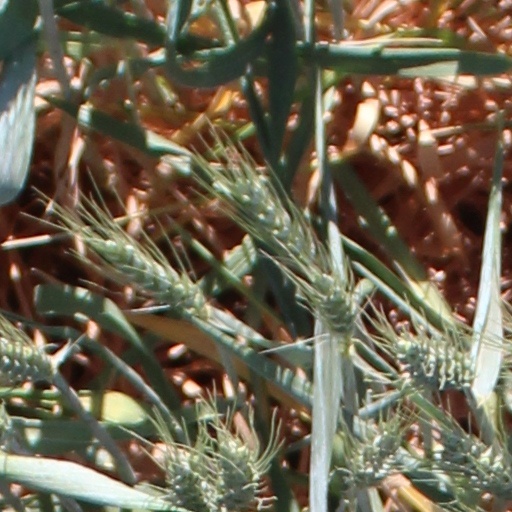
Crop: wheat